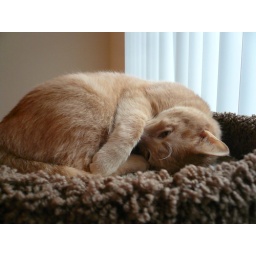
Buck in the new cat tree